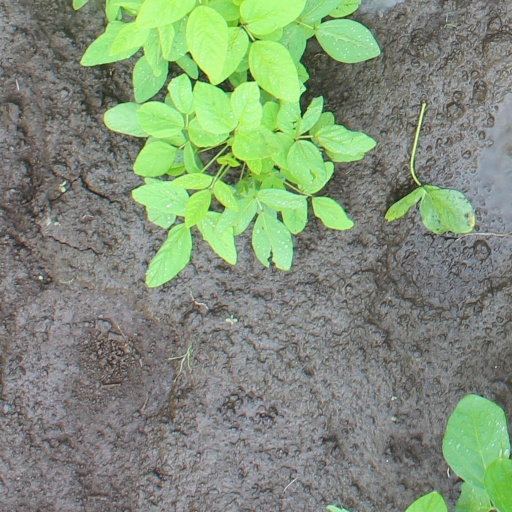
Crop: soybean